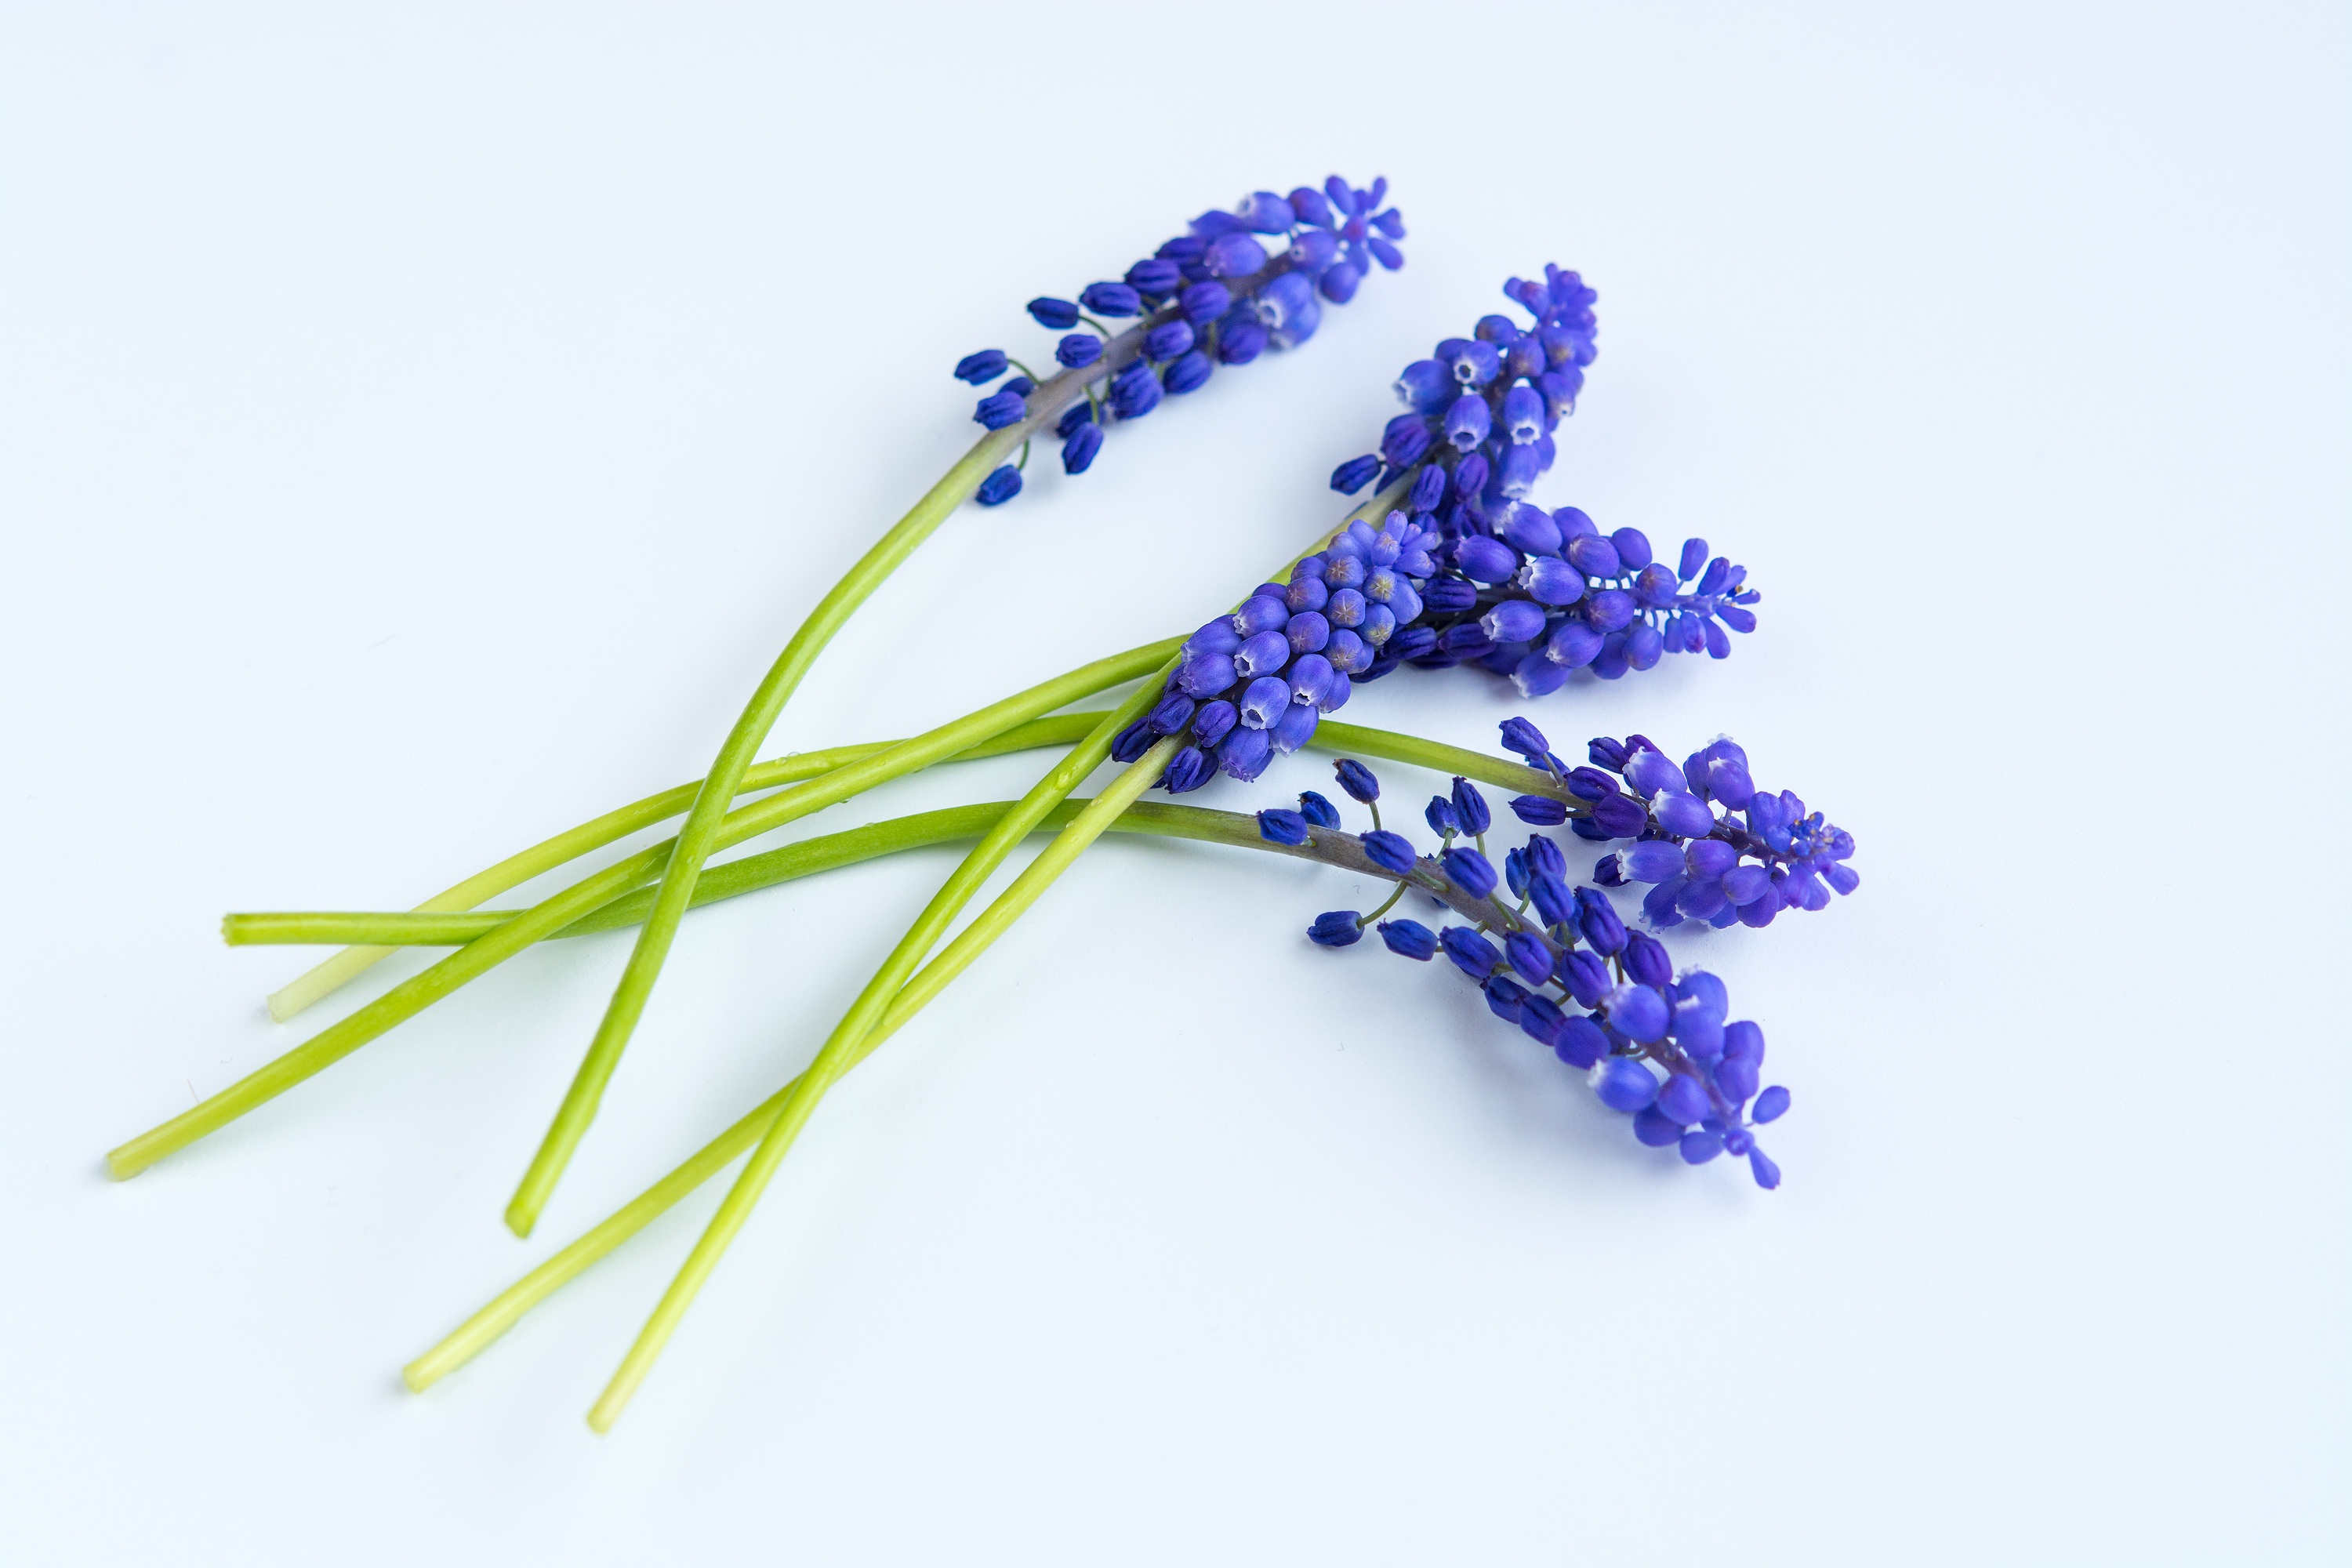
plant, flower, spring, herb, produce, blue, close, lavender, flowers, wildflowers, muscari, spring flowers, flowering plant, grape hyacinth, land plant, english lavender